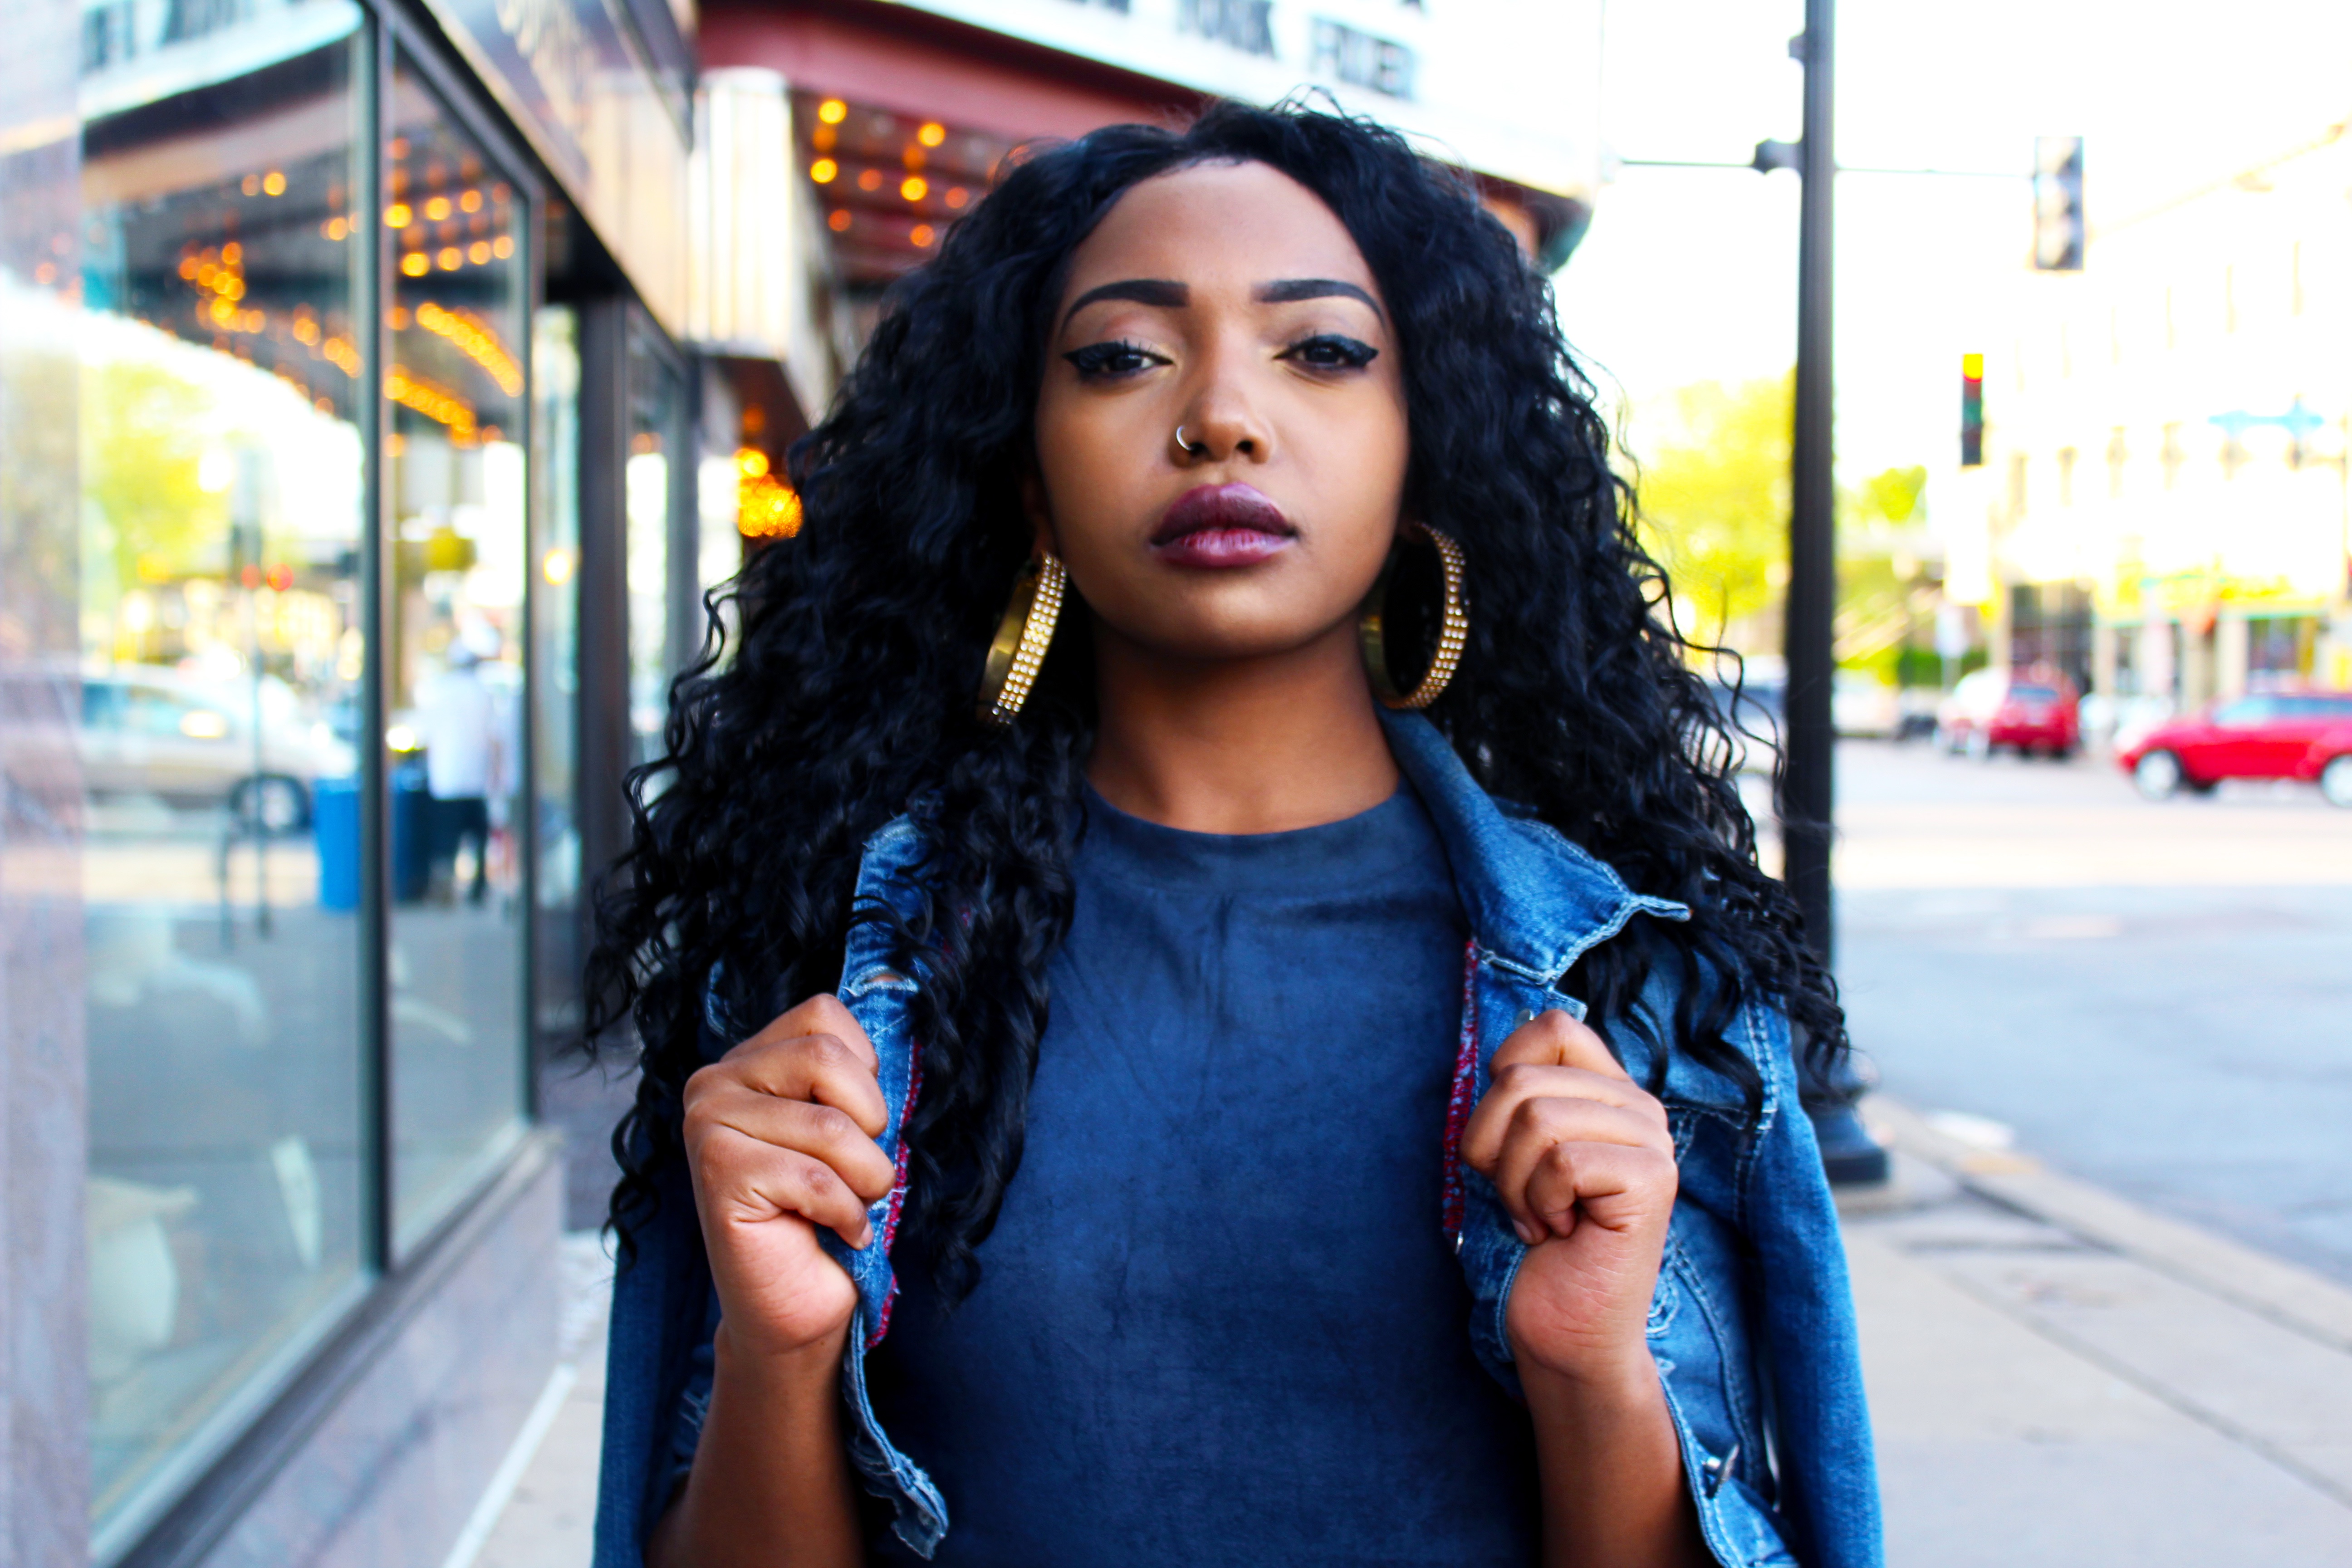
person, girl, woman, hair, street, photography, model, color, fashion, blue, clothing, lady, glasses, photograph, snapshot, beauty, photo shoot